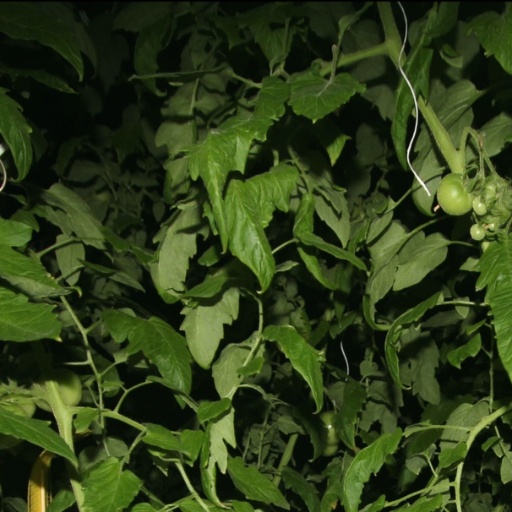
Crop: tomato